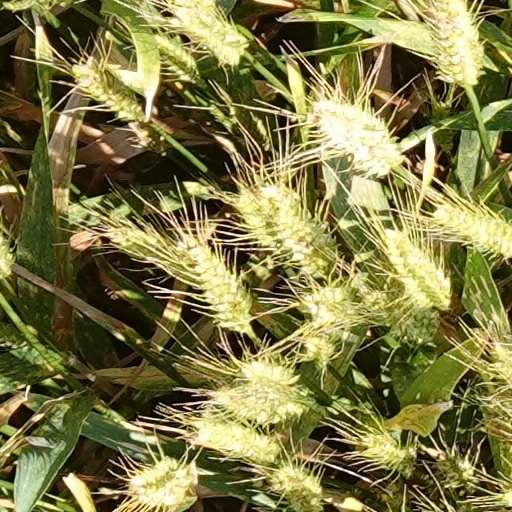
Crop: wheat